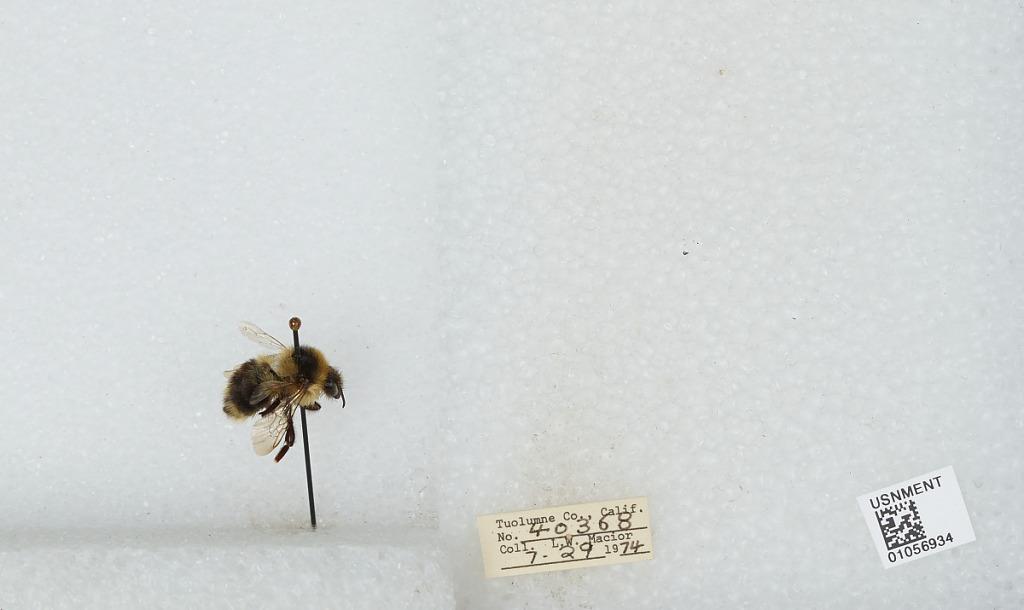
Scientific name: Bombus bifarius nearcticus
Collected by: L. Macior
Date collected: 1974-7-29
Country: United States
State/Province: California
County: Tuolumne
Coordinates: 38.02, -119.93